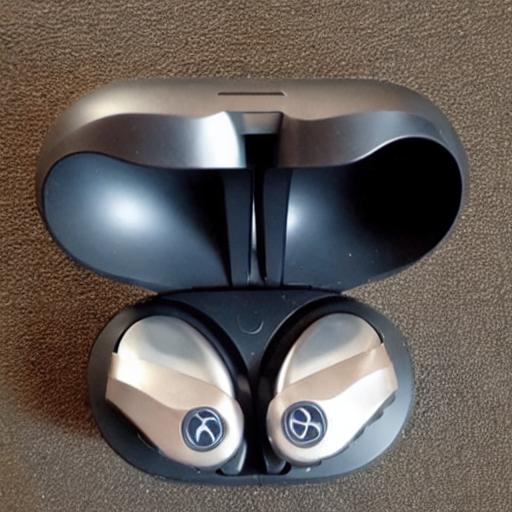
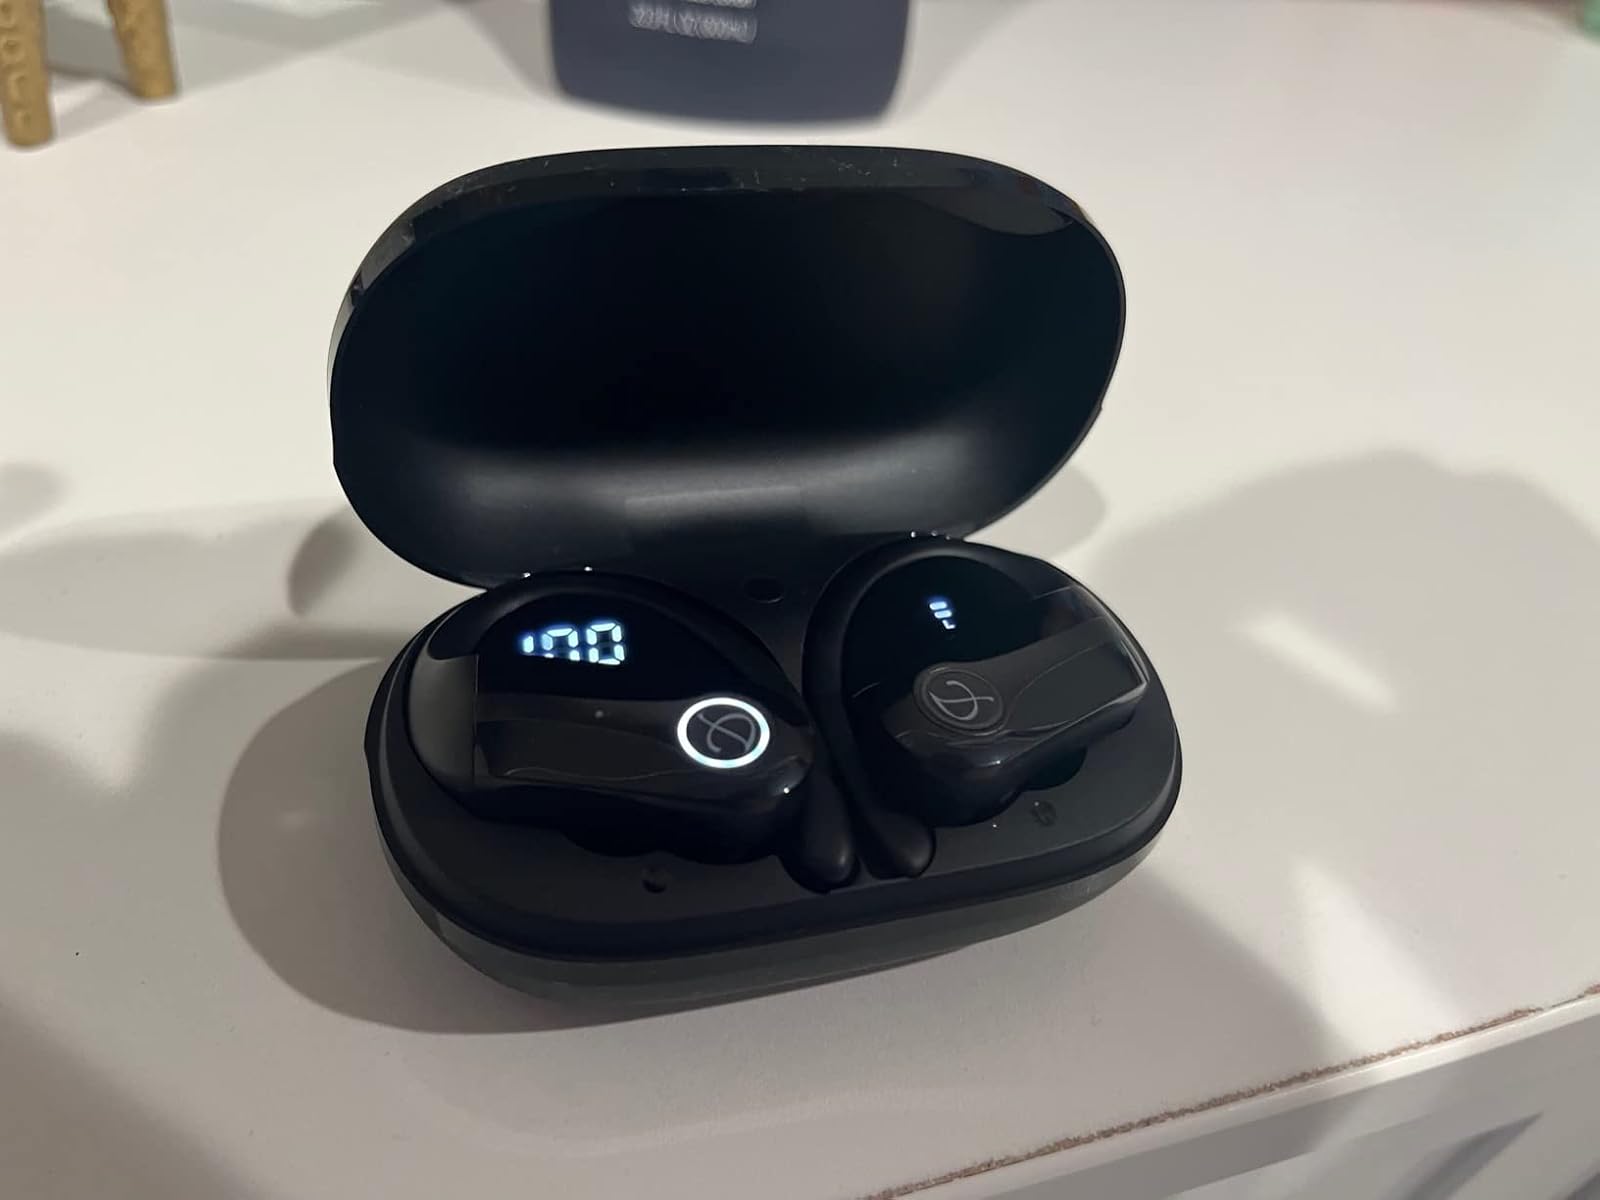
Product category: earbuds
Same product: no